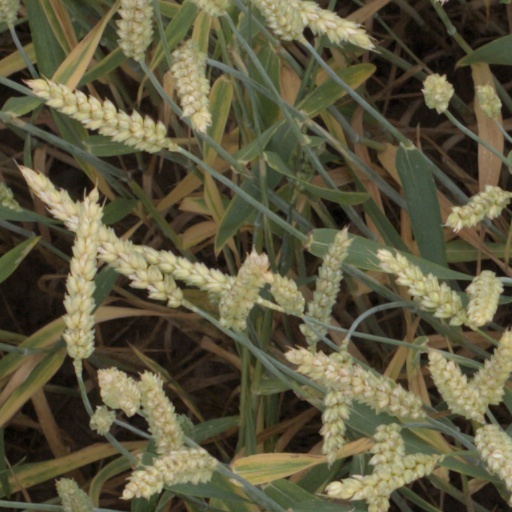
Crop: wheat